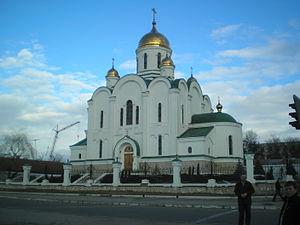
Cet article est partiellement ou en totalité issu de l’article de Wikipédia en allemand intitulé « Liste der Städte in Moldawien ».
La Transnistrie, en forme longue la république moldave du Dniestr, est un État indépendant de fait depuis la dislocation de l'URSS en 1991. Il n’est pas reconnu par l’Organisation des Nations unies et n’a de relations diplomatiques qu’avec l’Abkhazie, l’Ossétie du Sud-Alanie et le Haut-Karabagh, trois États non membres de l’Organisation des Nations unies.
La municipalité de Tiraspol est une ville de Moldavie, située sur la rive est du fleuve Dniestr. Elle se place au deuxième rang des villes les plus peuplées du pays : 159 163 habitants en 2004. C'est aussi la capitale de la République moldave de Transnistrie, entité sécessionniste de la Moldavie non reconnue internationalement.